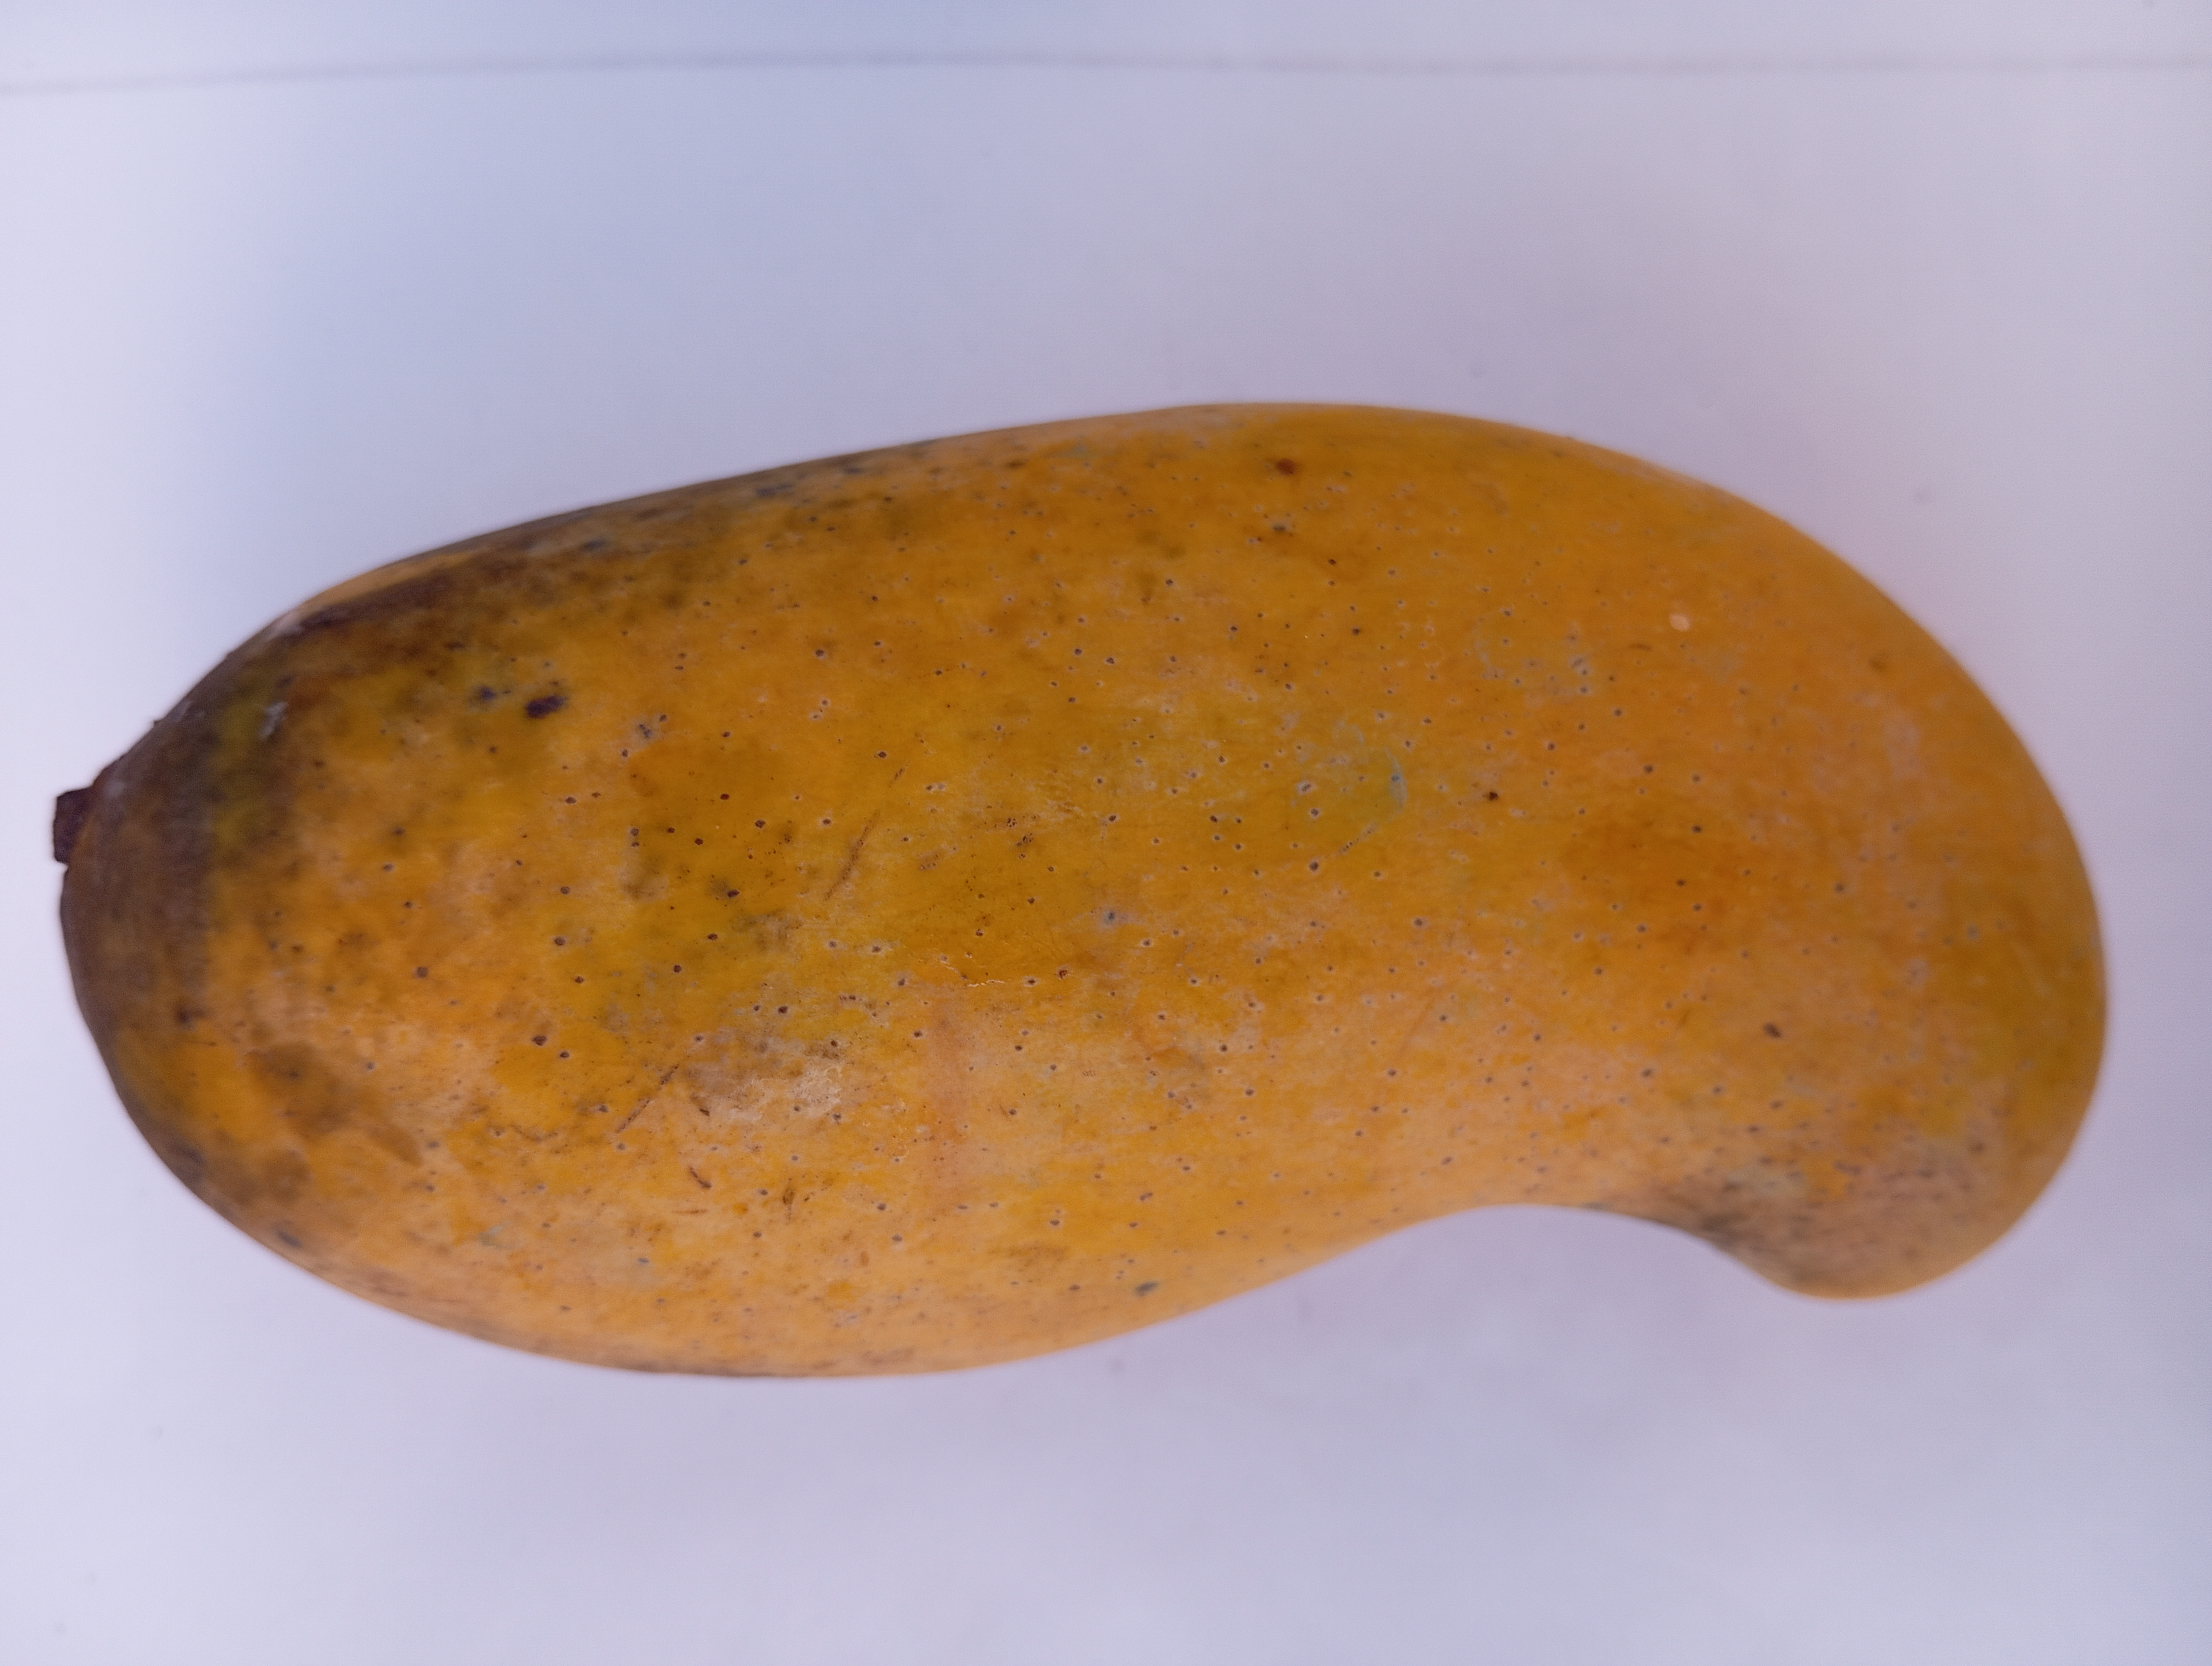
Mango variety: Banana